Bennett Juniper

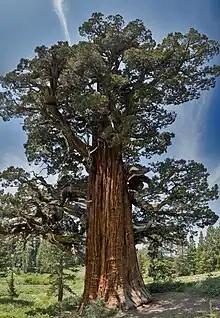
South side of the Bennett Juniper

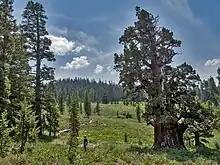
North side of the Bennett Juniper with a person for scale near the tree.

The Bennett Juniper is the largest known juniper tree in the United States. It is located in Section 5, Township 5 North, Range 20 east of the Mount Diablo meridian, on an inholding in the Stanislaus National Forest in Tuolumne County, California. The tree is owned by the Mother Lode Land Trust, a regional land trust organization.